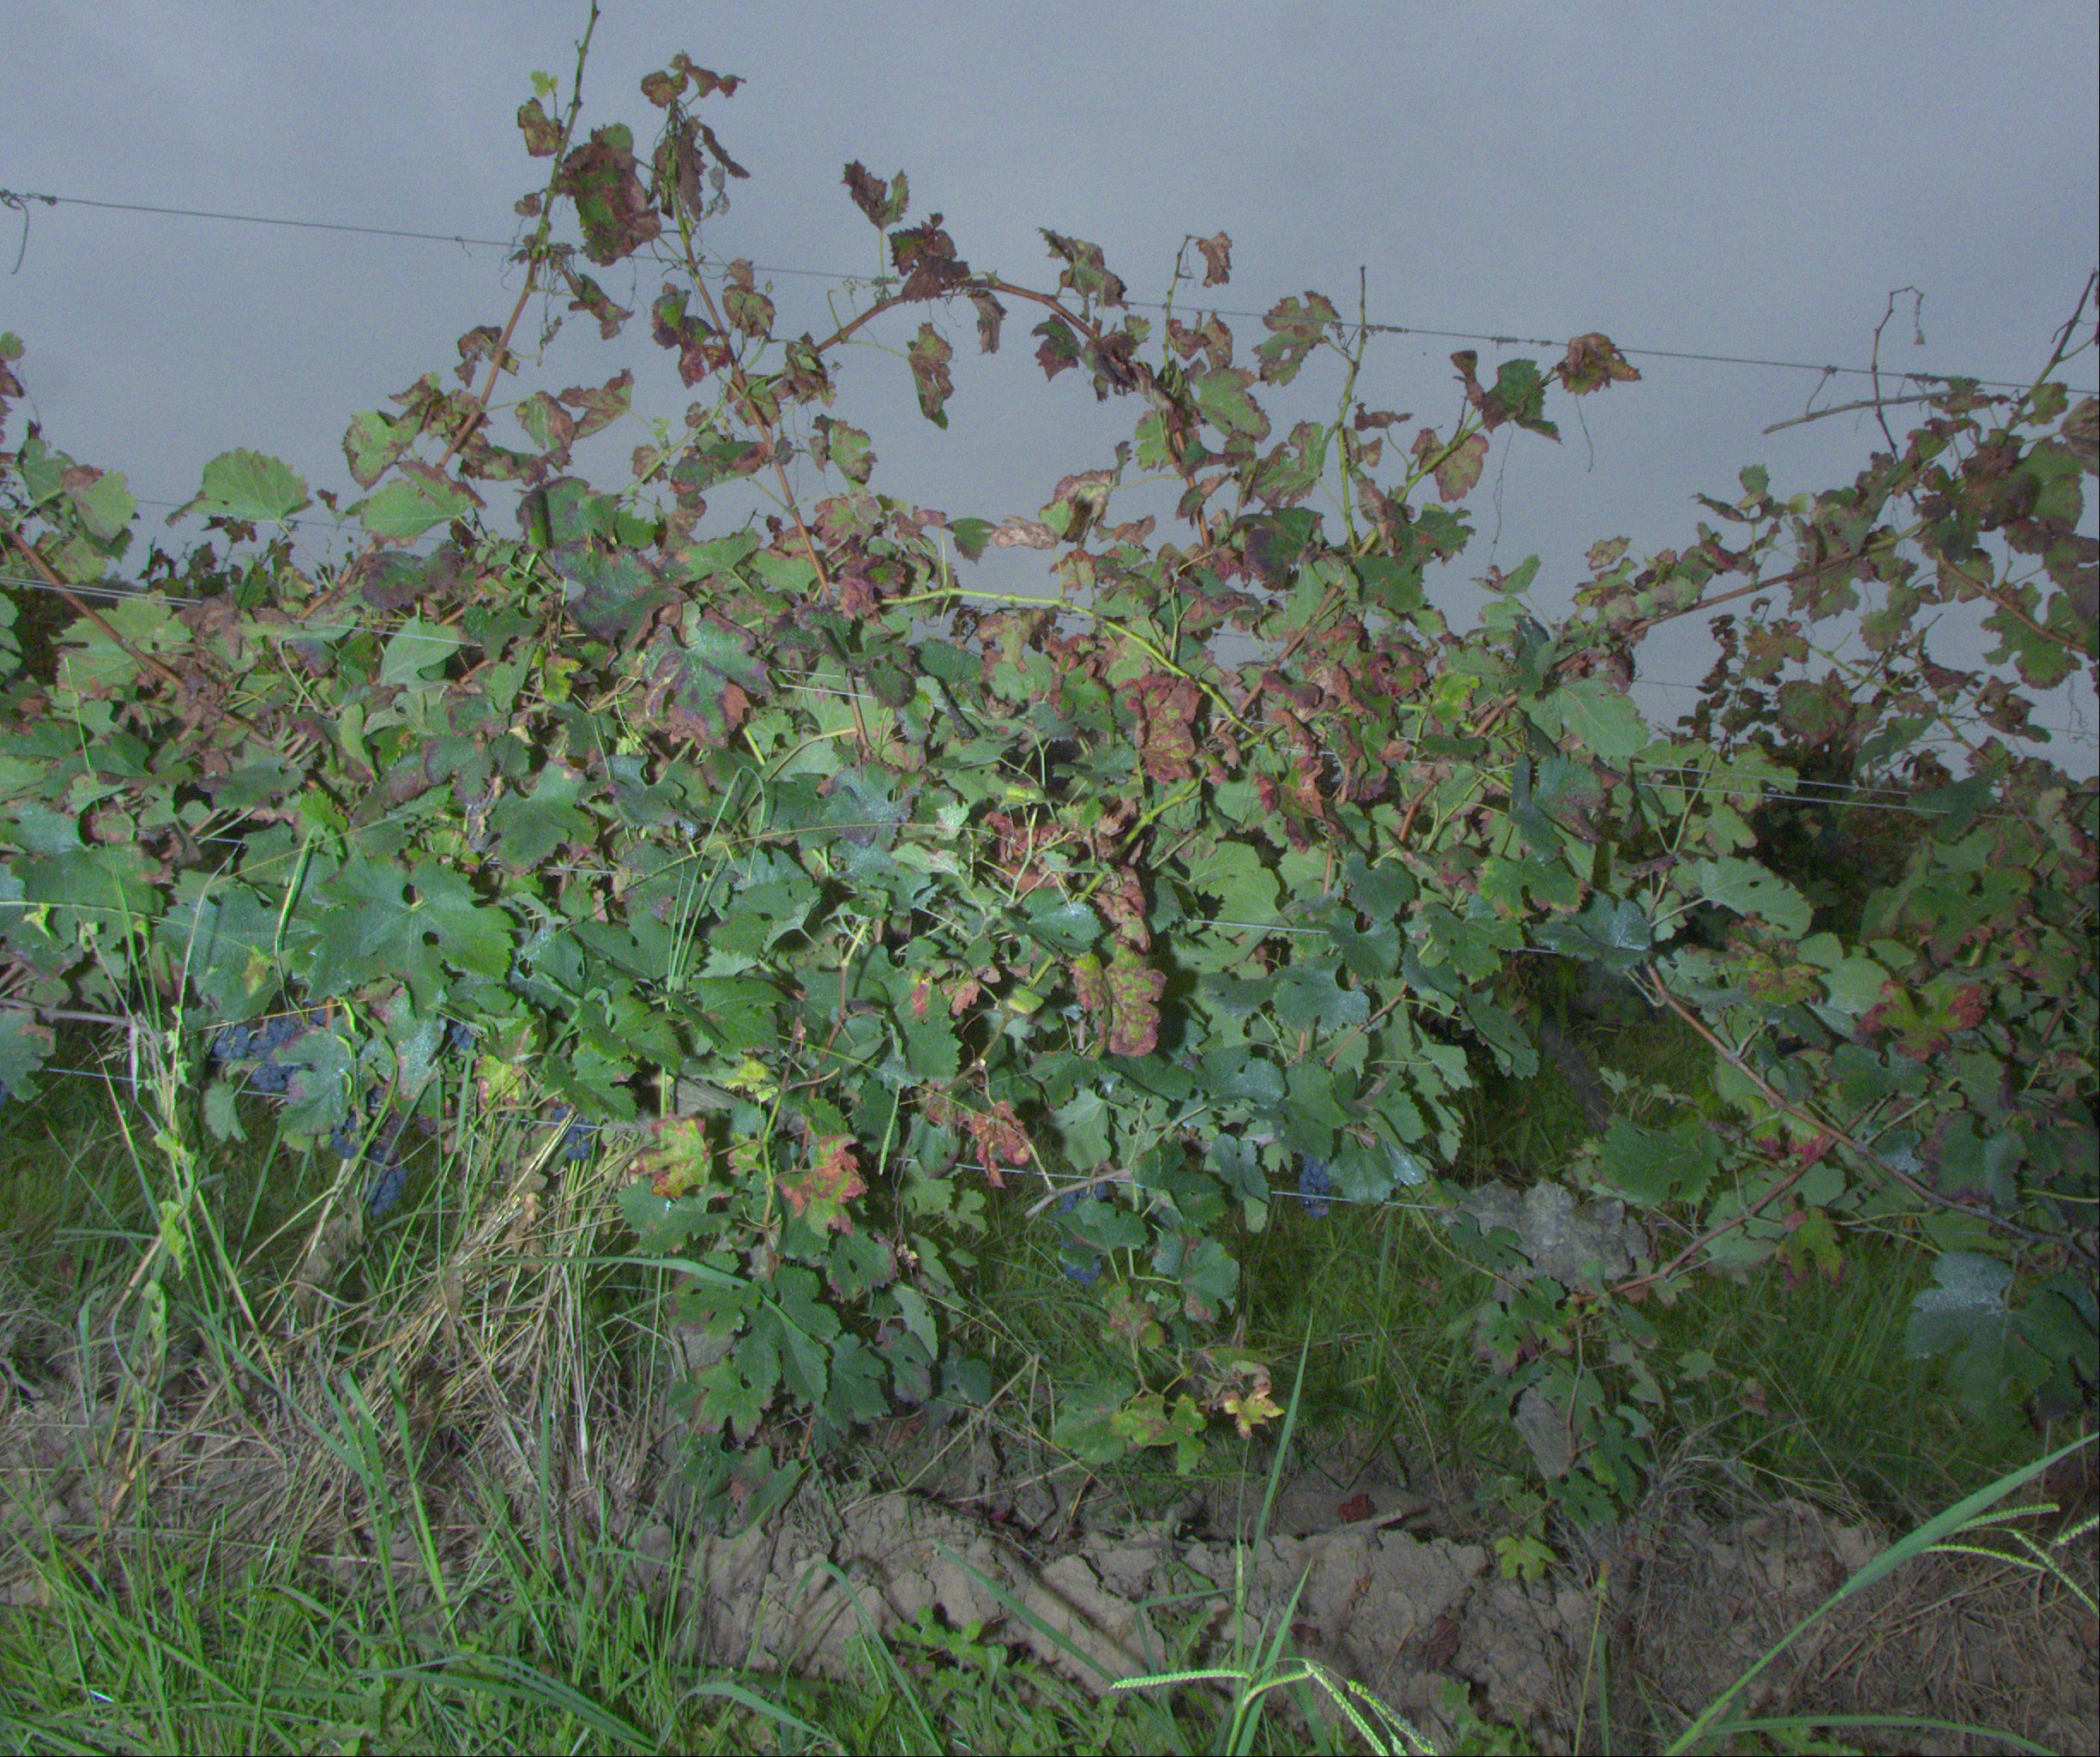
Grape variety: merlot
Disease: confounding disease (conf)